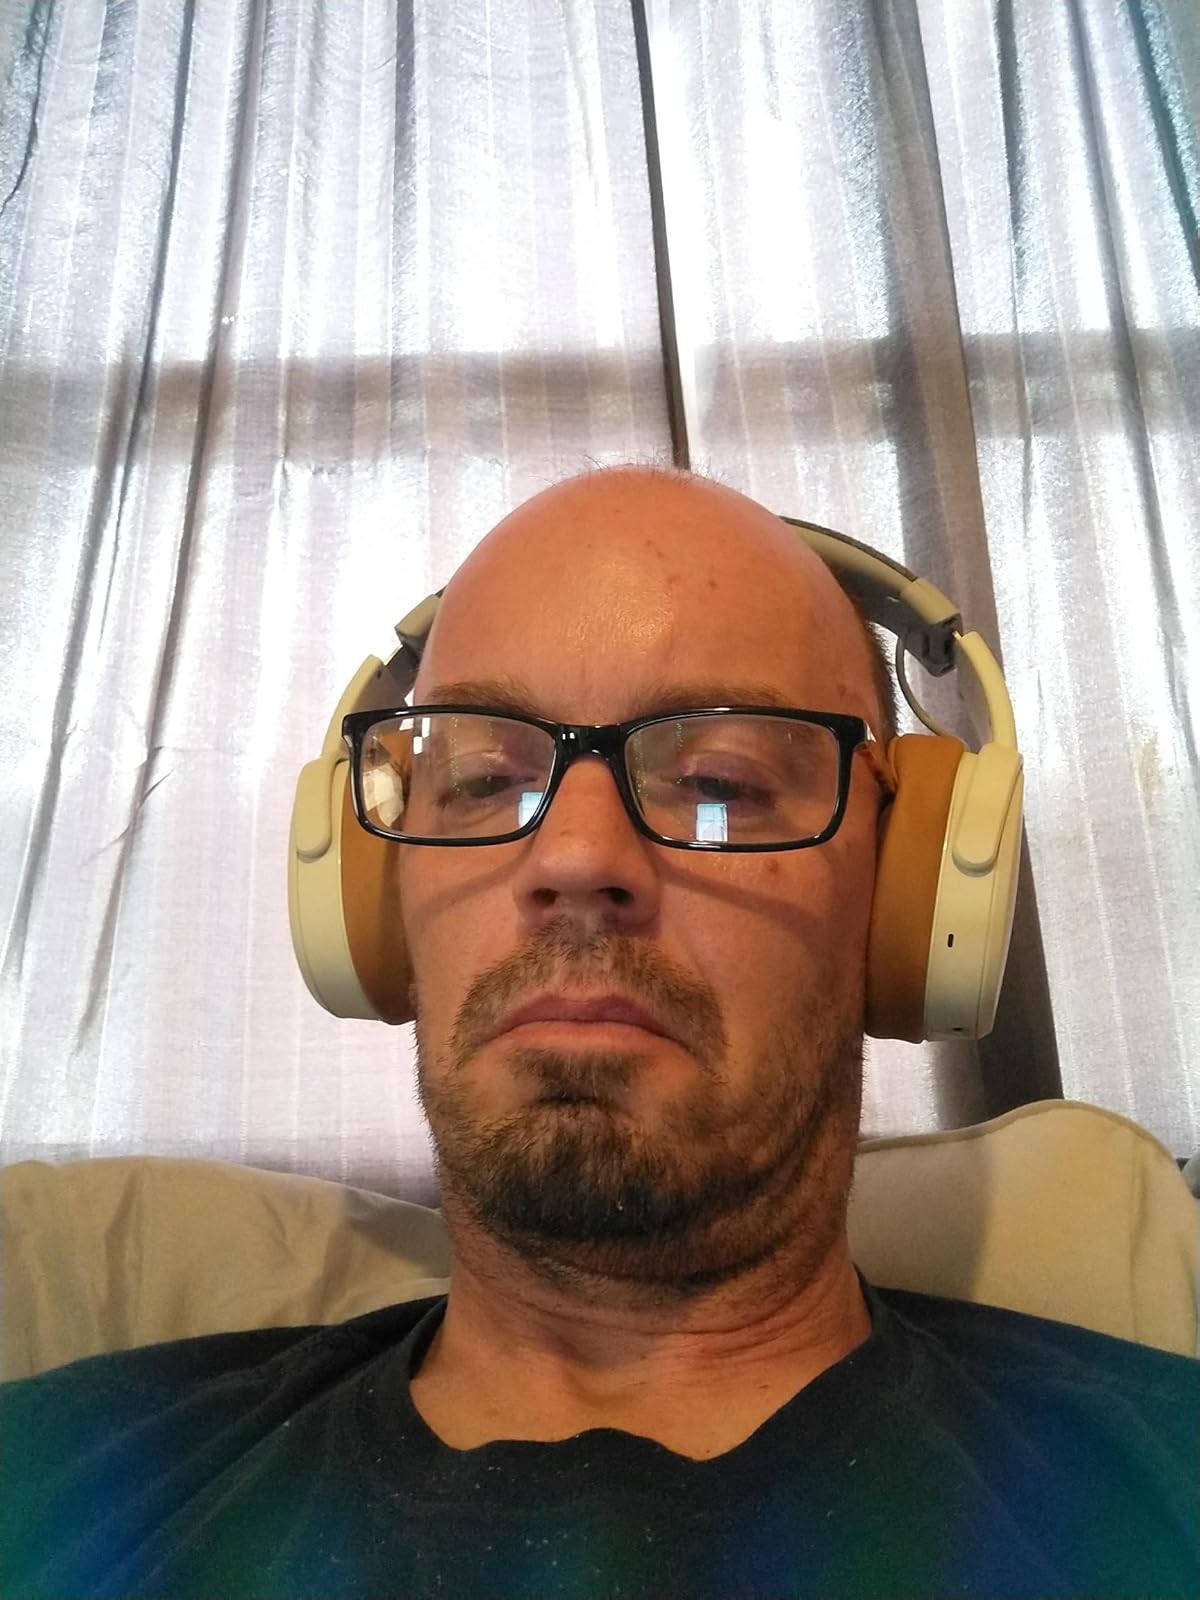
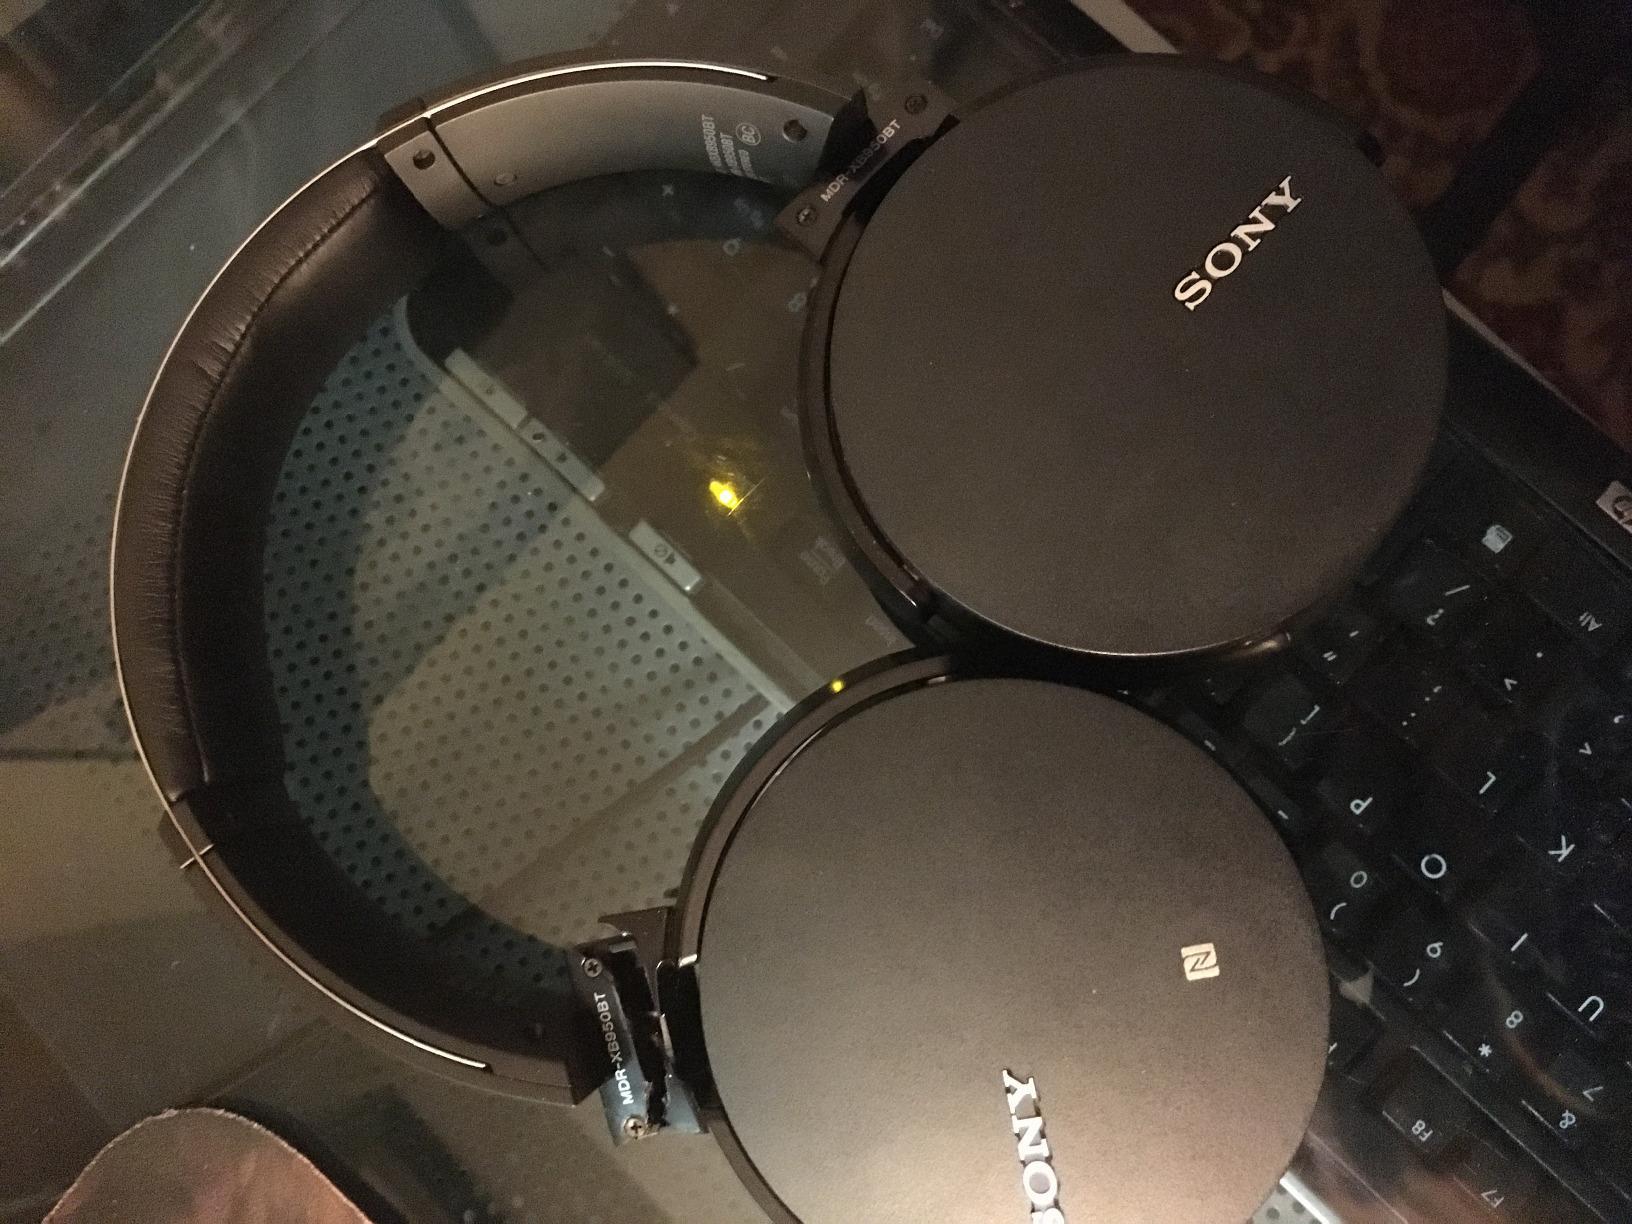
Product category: headphones
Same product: no